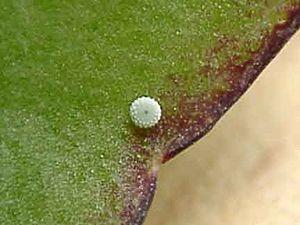
Talicada nyseus est une espèce de lépidoptères originaires d'Asie du Sud et du Sud-Est, appartenant à la famille des Lycaenidae et à la sous-famille des Polyommatinae.